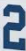
Number: 2